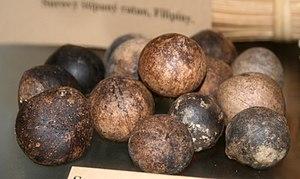
Cocotier est le nom donné en français à certaines plantes de la famille des Arecaceae :